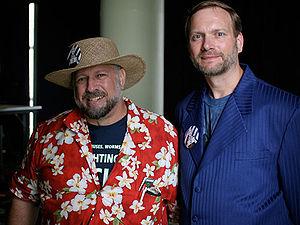
Michael Stern Hart est le créateur et l'animateur du projet Gutenberg, qui met sur l'Internet des livres libres de droit.